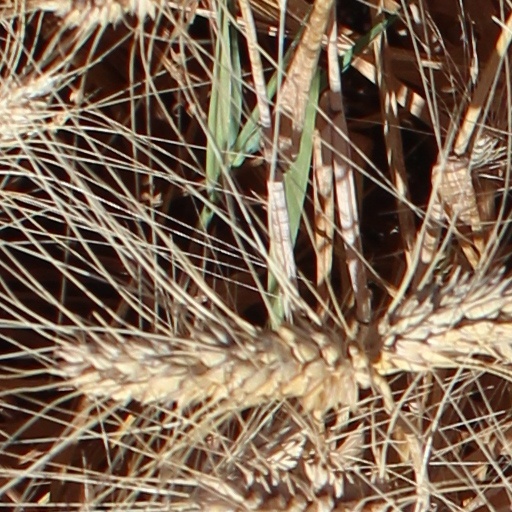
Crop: wheat